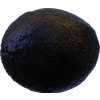
Label: black_avocado